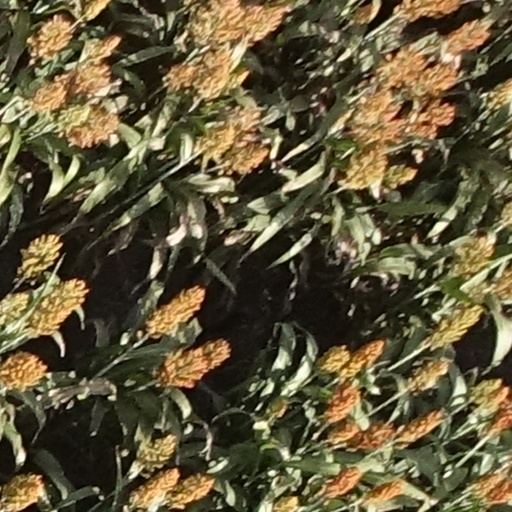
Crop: sorghum